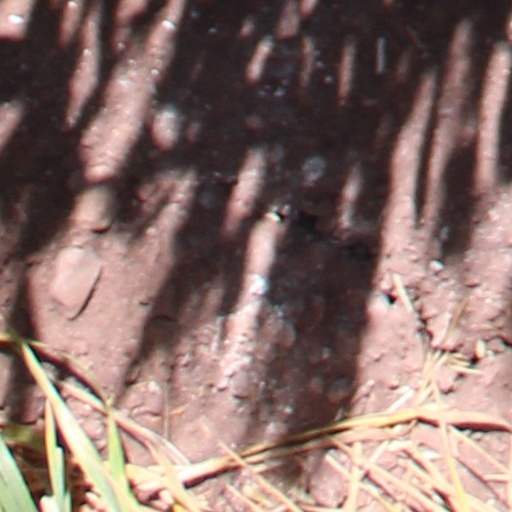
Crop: wheat